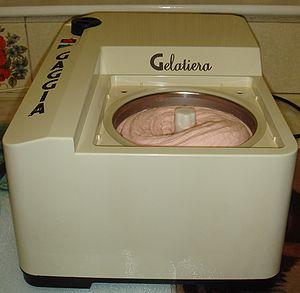
Une sorbetière est un ustensile de cuisine permettant de réaliser des crèmes glacées et des sorbets.